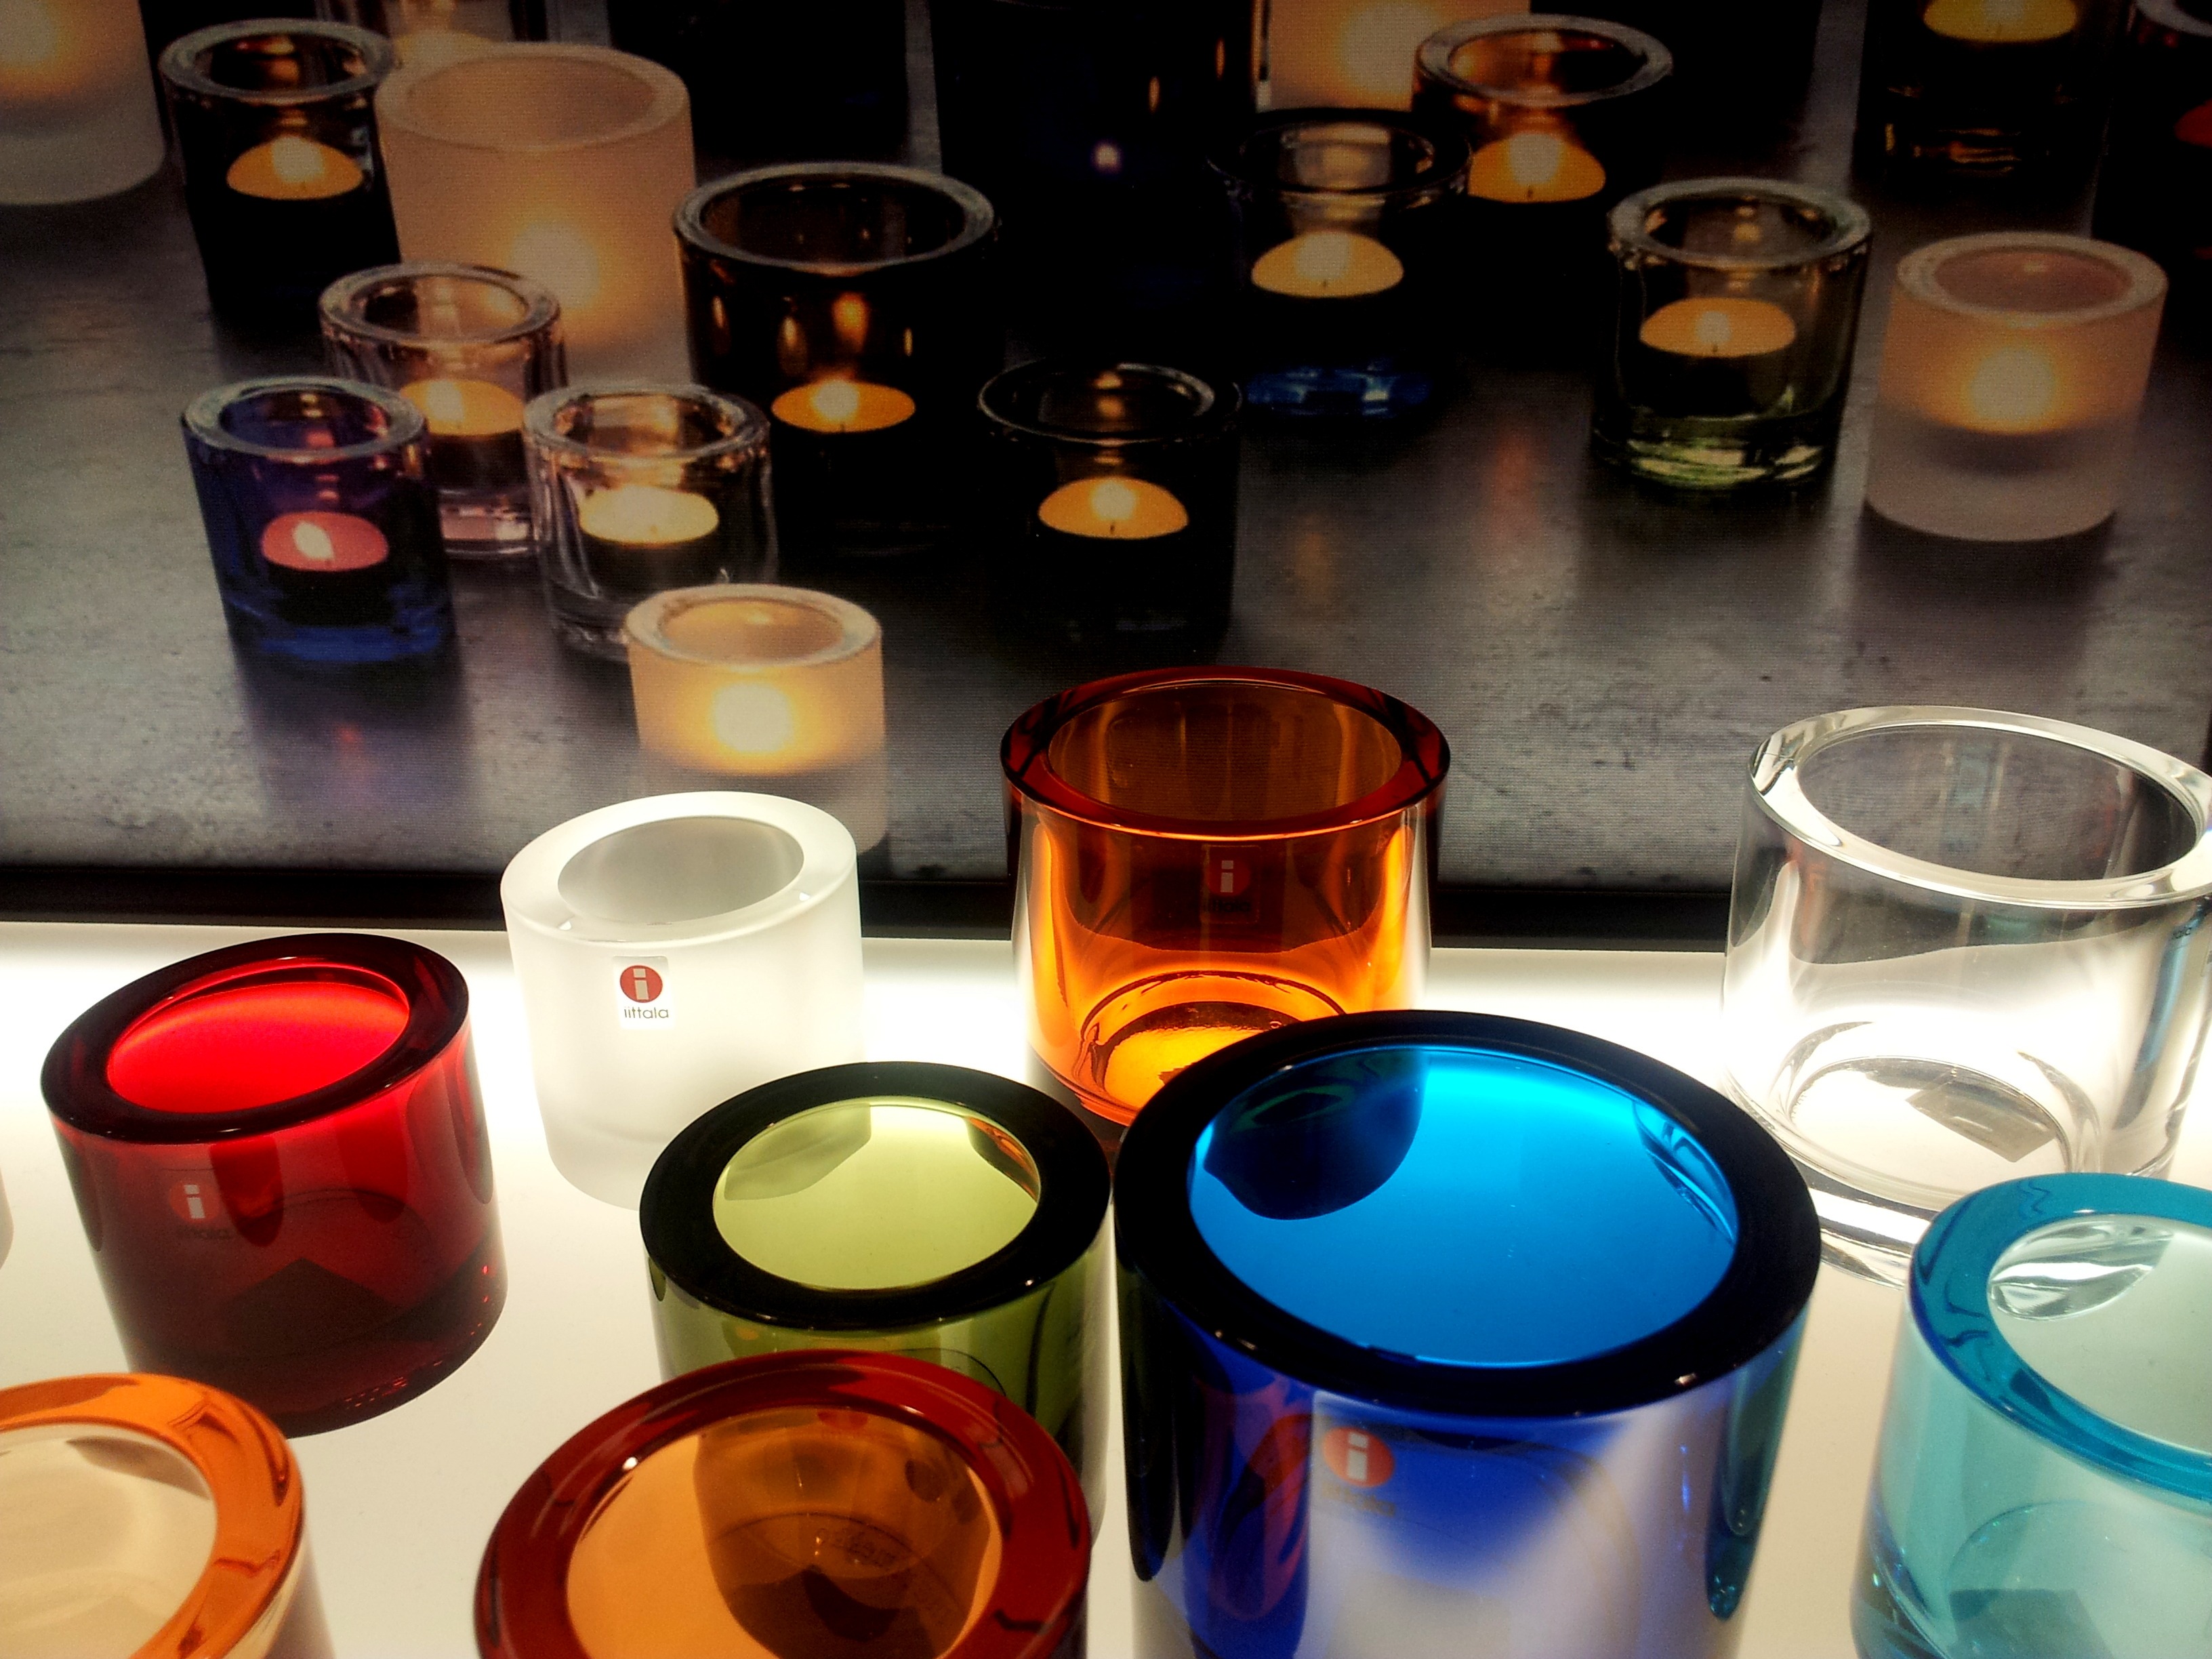
interior, glass, color, drink, candle, lighting, design, shape, votive, man made object